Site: brandenburg
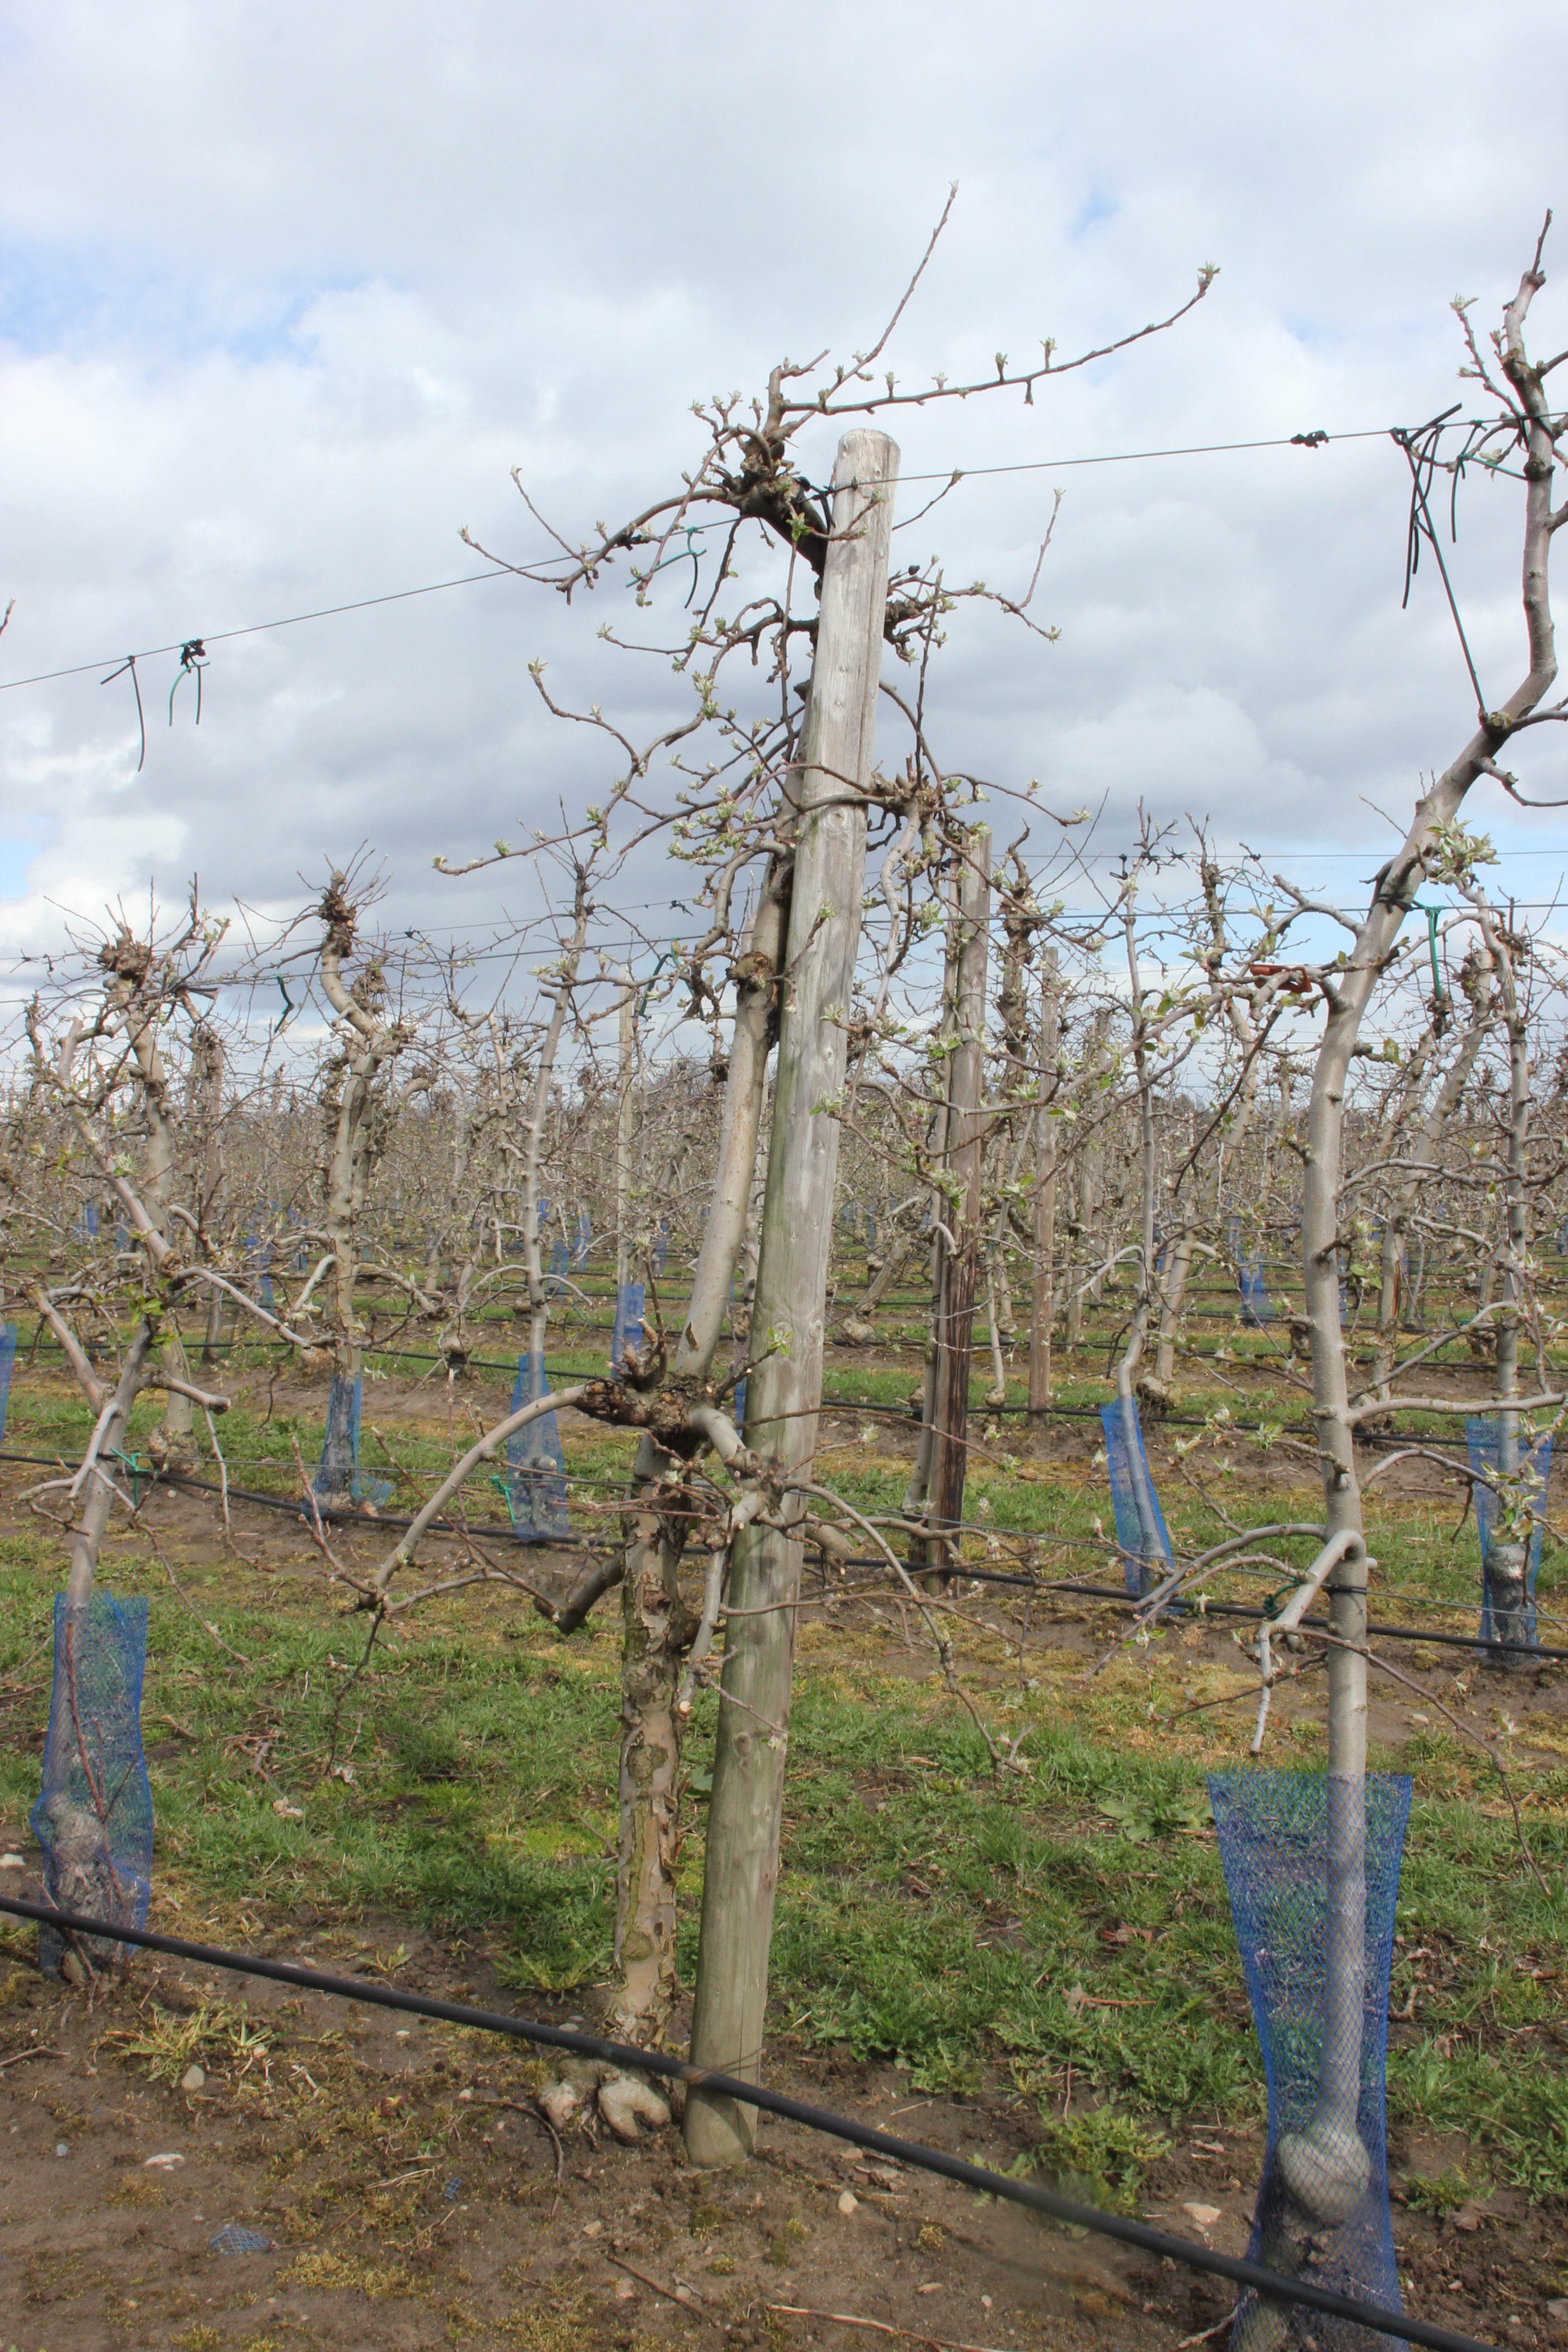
Growth stage (BBCH 55): Inflorescence emergence